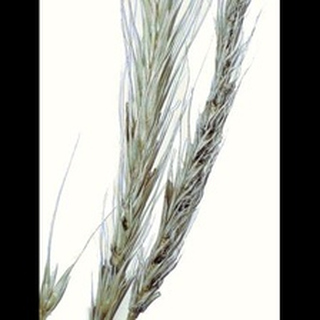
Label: wheat_smut